Solar wind

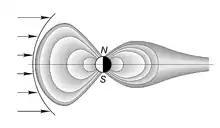
Noon meridian section of magnetosphere

The solar wind is responsible for the overall shape of Earth's magnetosphere. Fluctuations in its speed, density, direction, and entrained magnetic field strongly affect Earth's local space environment. For example, the levels of ionizing radiation and radio interference can vary by factors of hundreds to thousands; and the shape and location of the magnetopause and bow shock wave upstream of it can change by several Earth radii, exposing geosynchronous satellites to the direct solar wind. These phenomena are collectively called space weather.